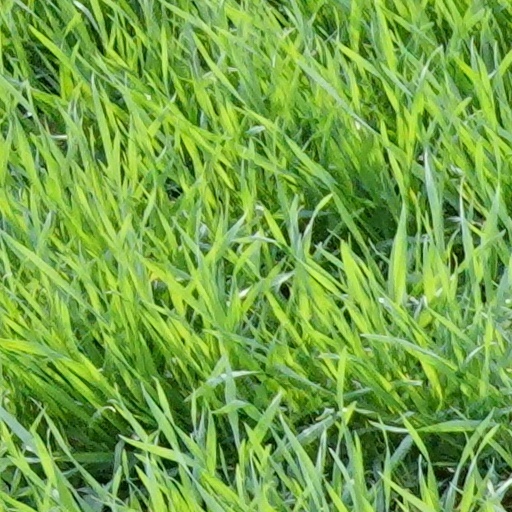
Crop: wheat